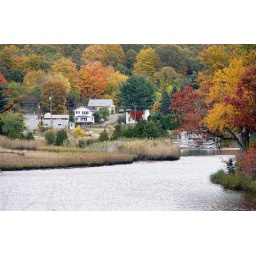
colorful trees in Autumn